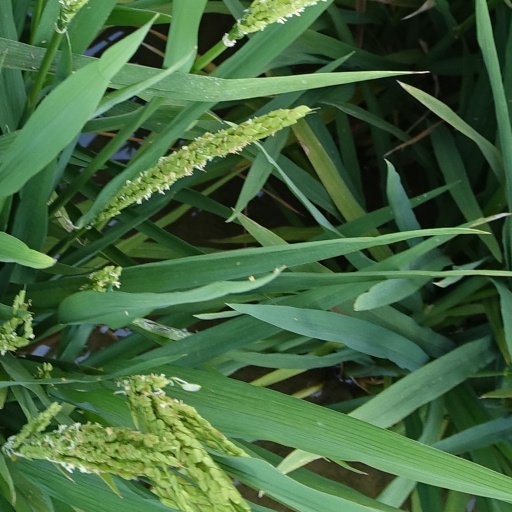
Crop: rice